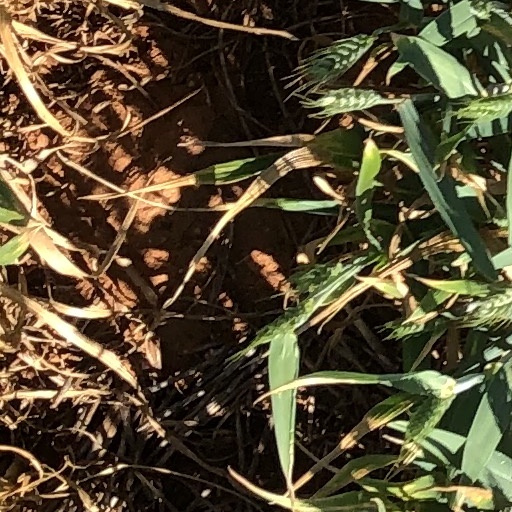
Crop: wheat